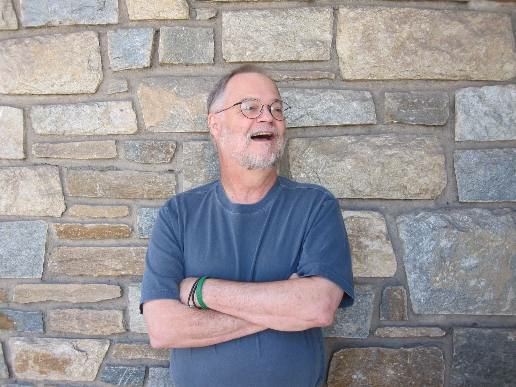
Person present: Yes